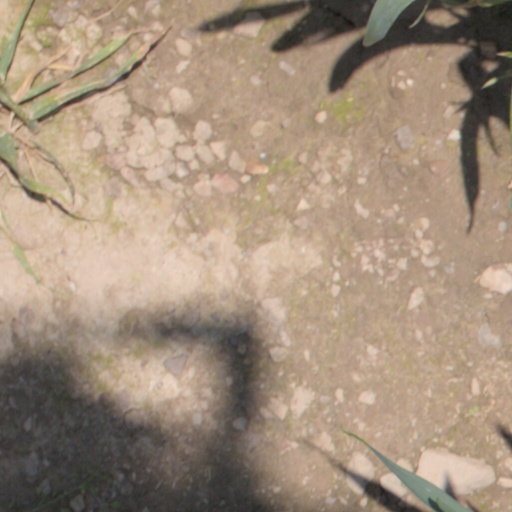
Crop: wheat